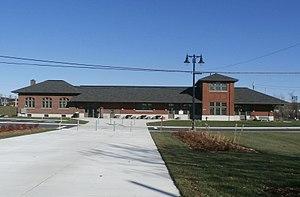
Gare de Lac-Mégantic vue de la rue Frontenac.
La gare de Lac Mégantic est une ancienne gare ferroviaire située à Lac-Mégantic en Estrie au Québec, Canada. Le chemin de fer ouvrit la municipalité aux affaires et aux commerces entre Portland et Montréal en passant par Sherbrooke. Lac-Mégantic était un lieu où l'on pouvait changer, entretenir les locomotives et changer de personnel.